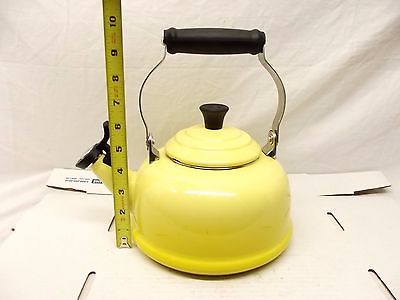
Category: kettle